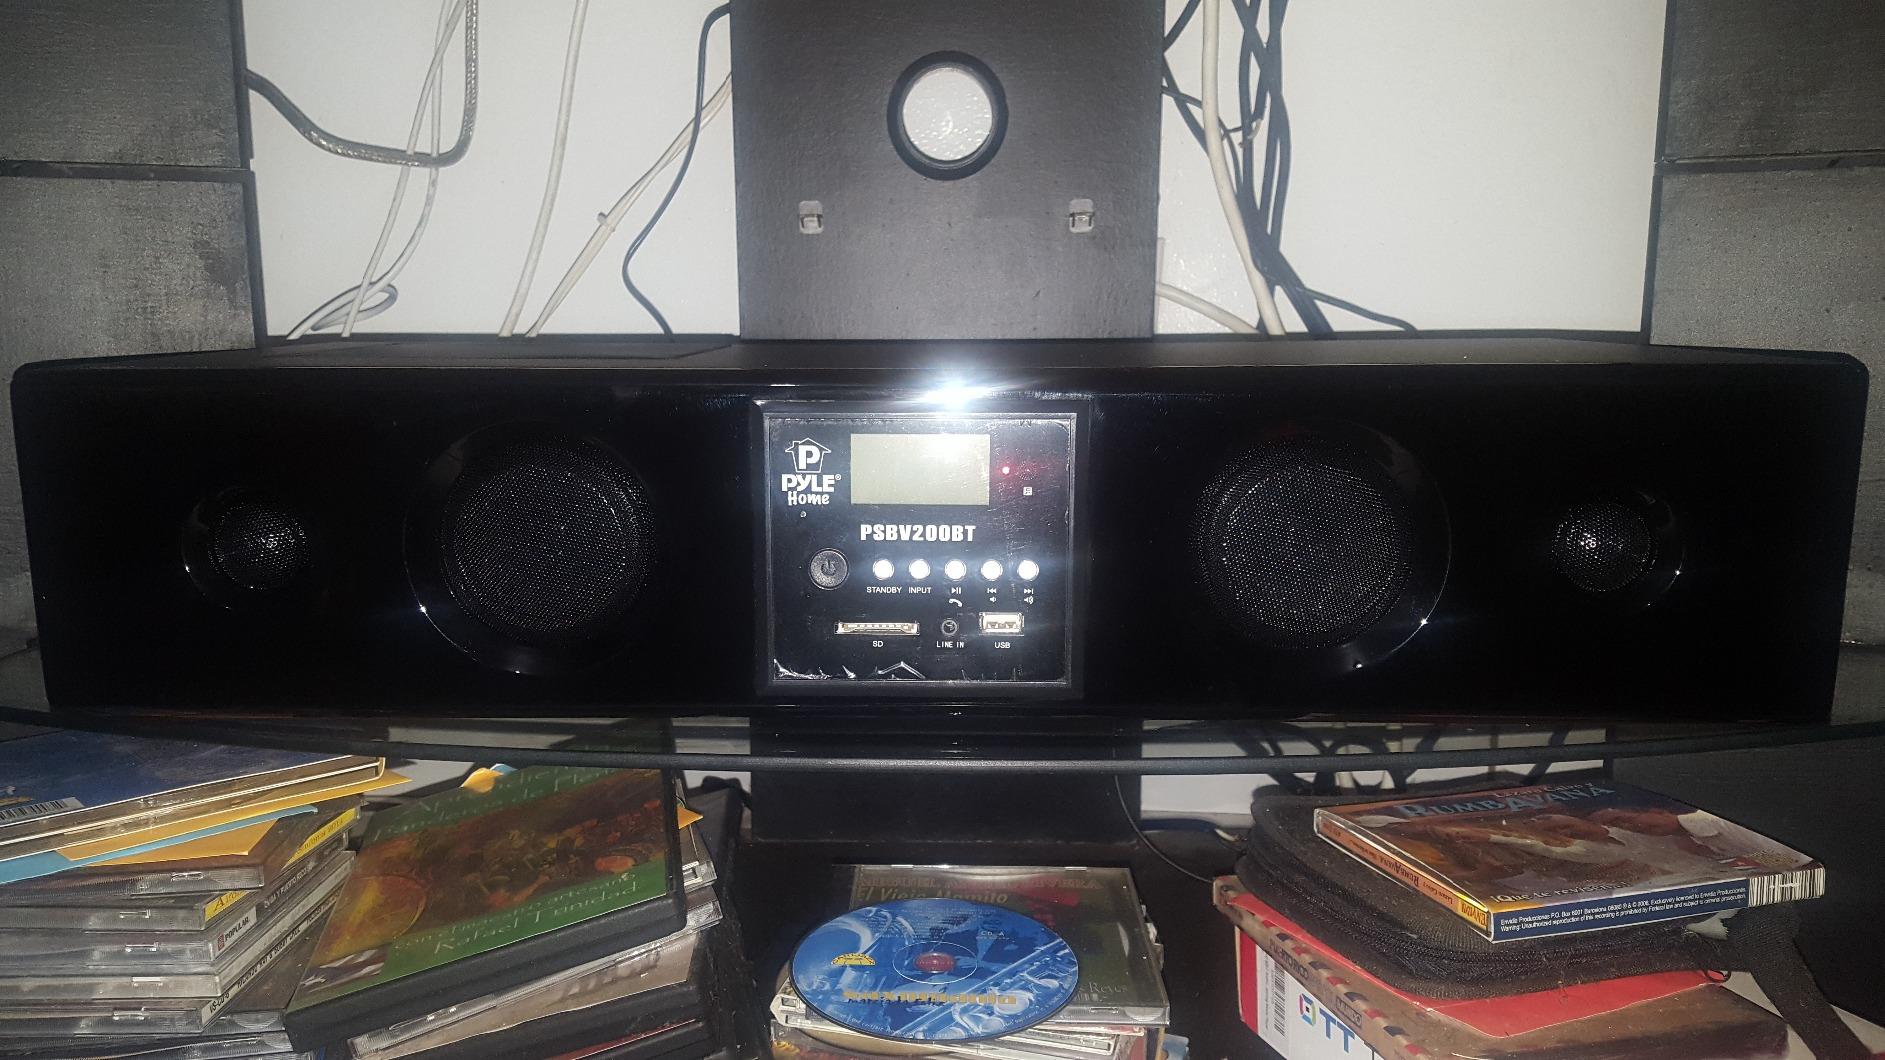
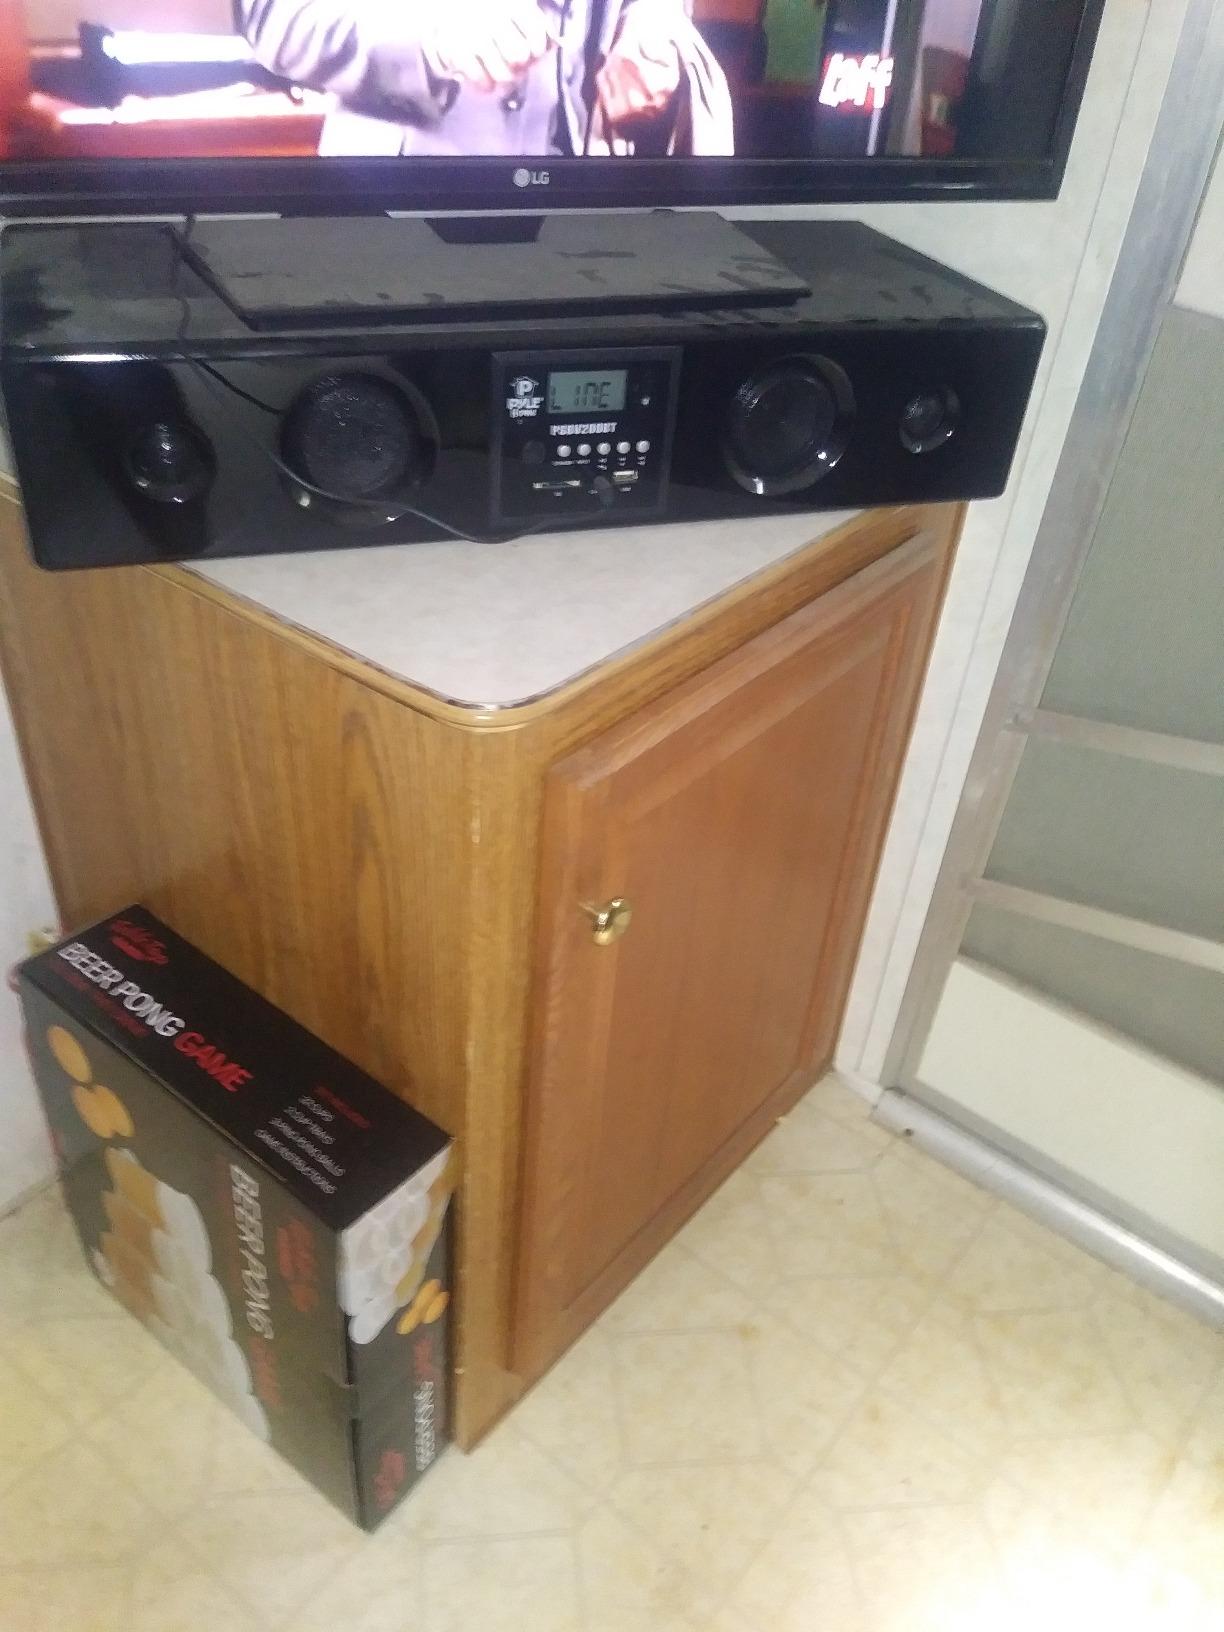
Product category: speaker
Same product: yes